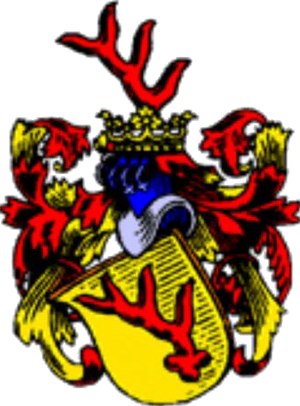
Forst (Lausitz)
1924 byvåbnet
Forst (Lausitz) i Niederlausitz er administrationsby for Landkreis Spree-Neiße i den tyske delstat Brandenburg.